Gipton

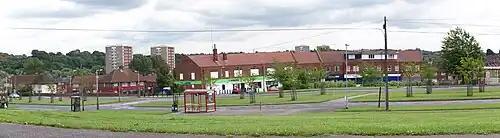
Coldcotes Circus

Community centre situated on Gipton Approach. The centre aims to be "A space where local people can come to socialise, access support and simply relax and have fun. An opportunity for children and young people, adults and older people to maximise their potential, and improve their well being and quality of life all under one roof".